My Boyfriend Is an Angel

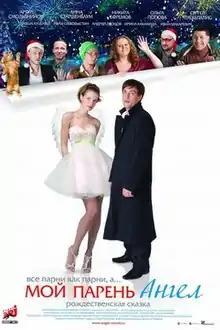
Film poster

My Boyfriend Is an Angel is a 2012 Russian romantic-comedy film directed by Vera Storozheva.